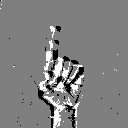
ASL letter: d